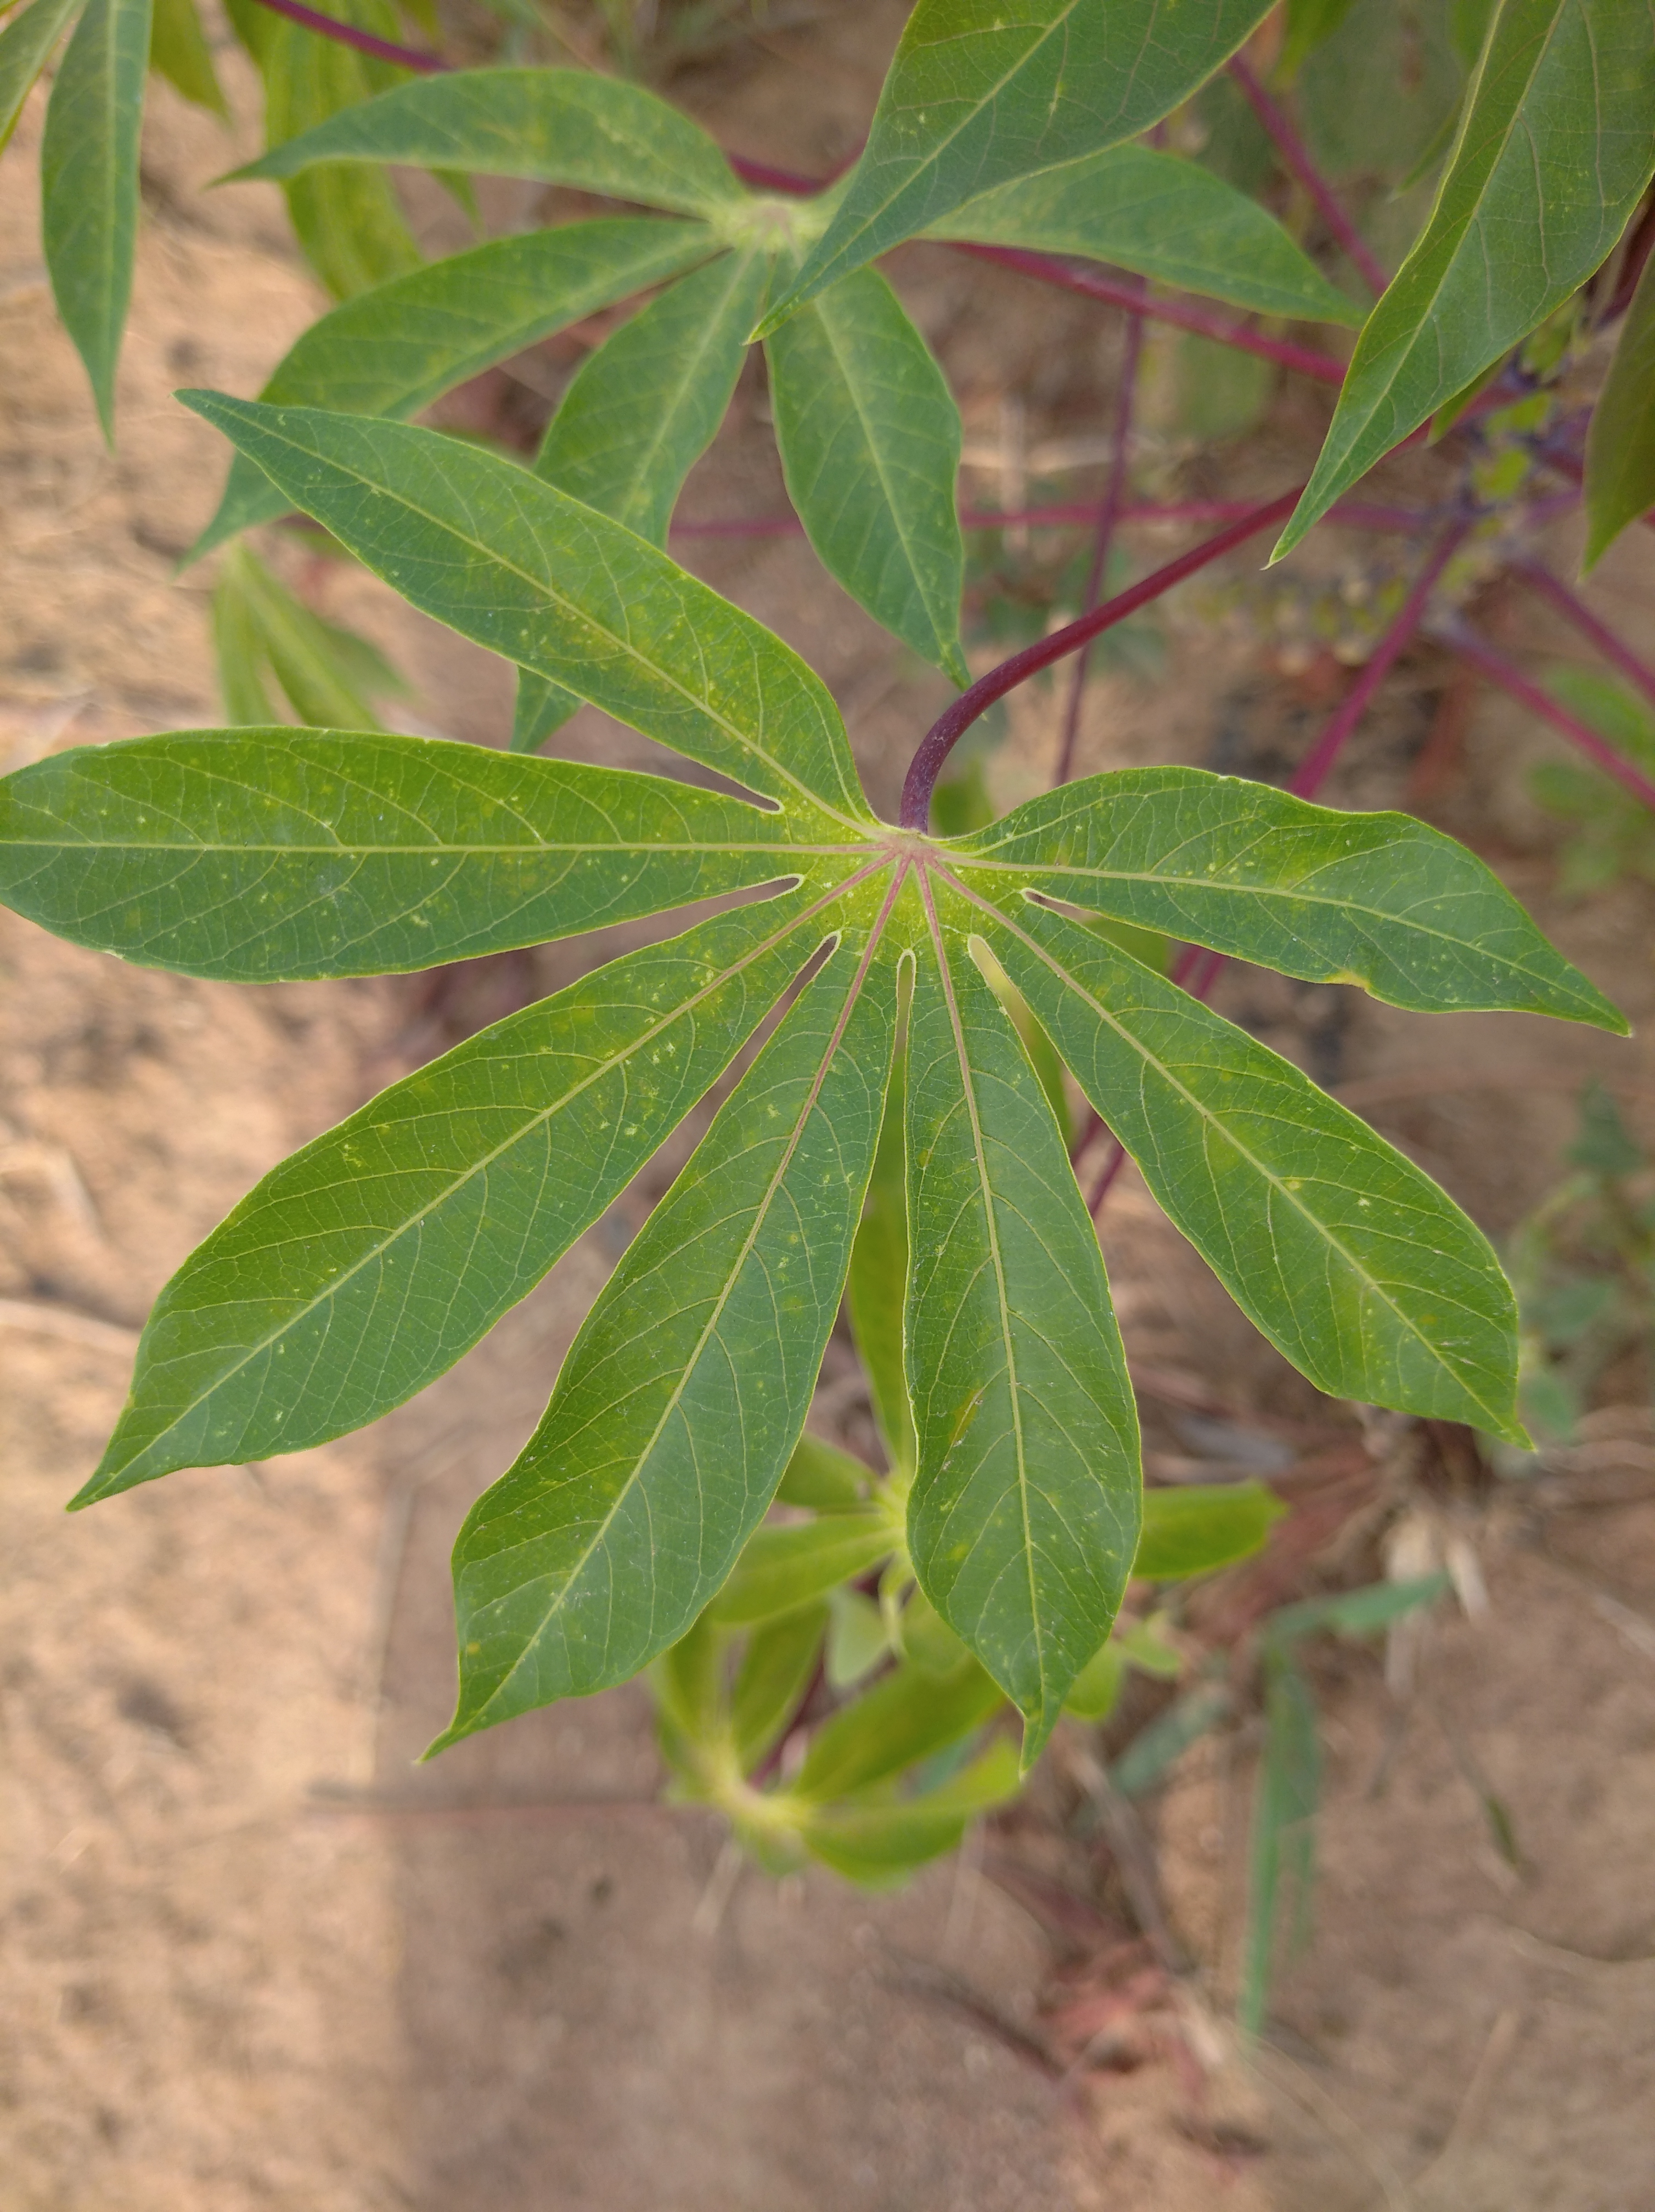
Label: healthy